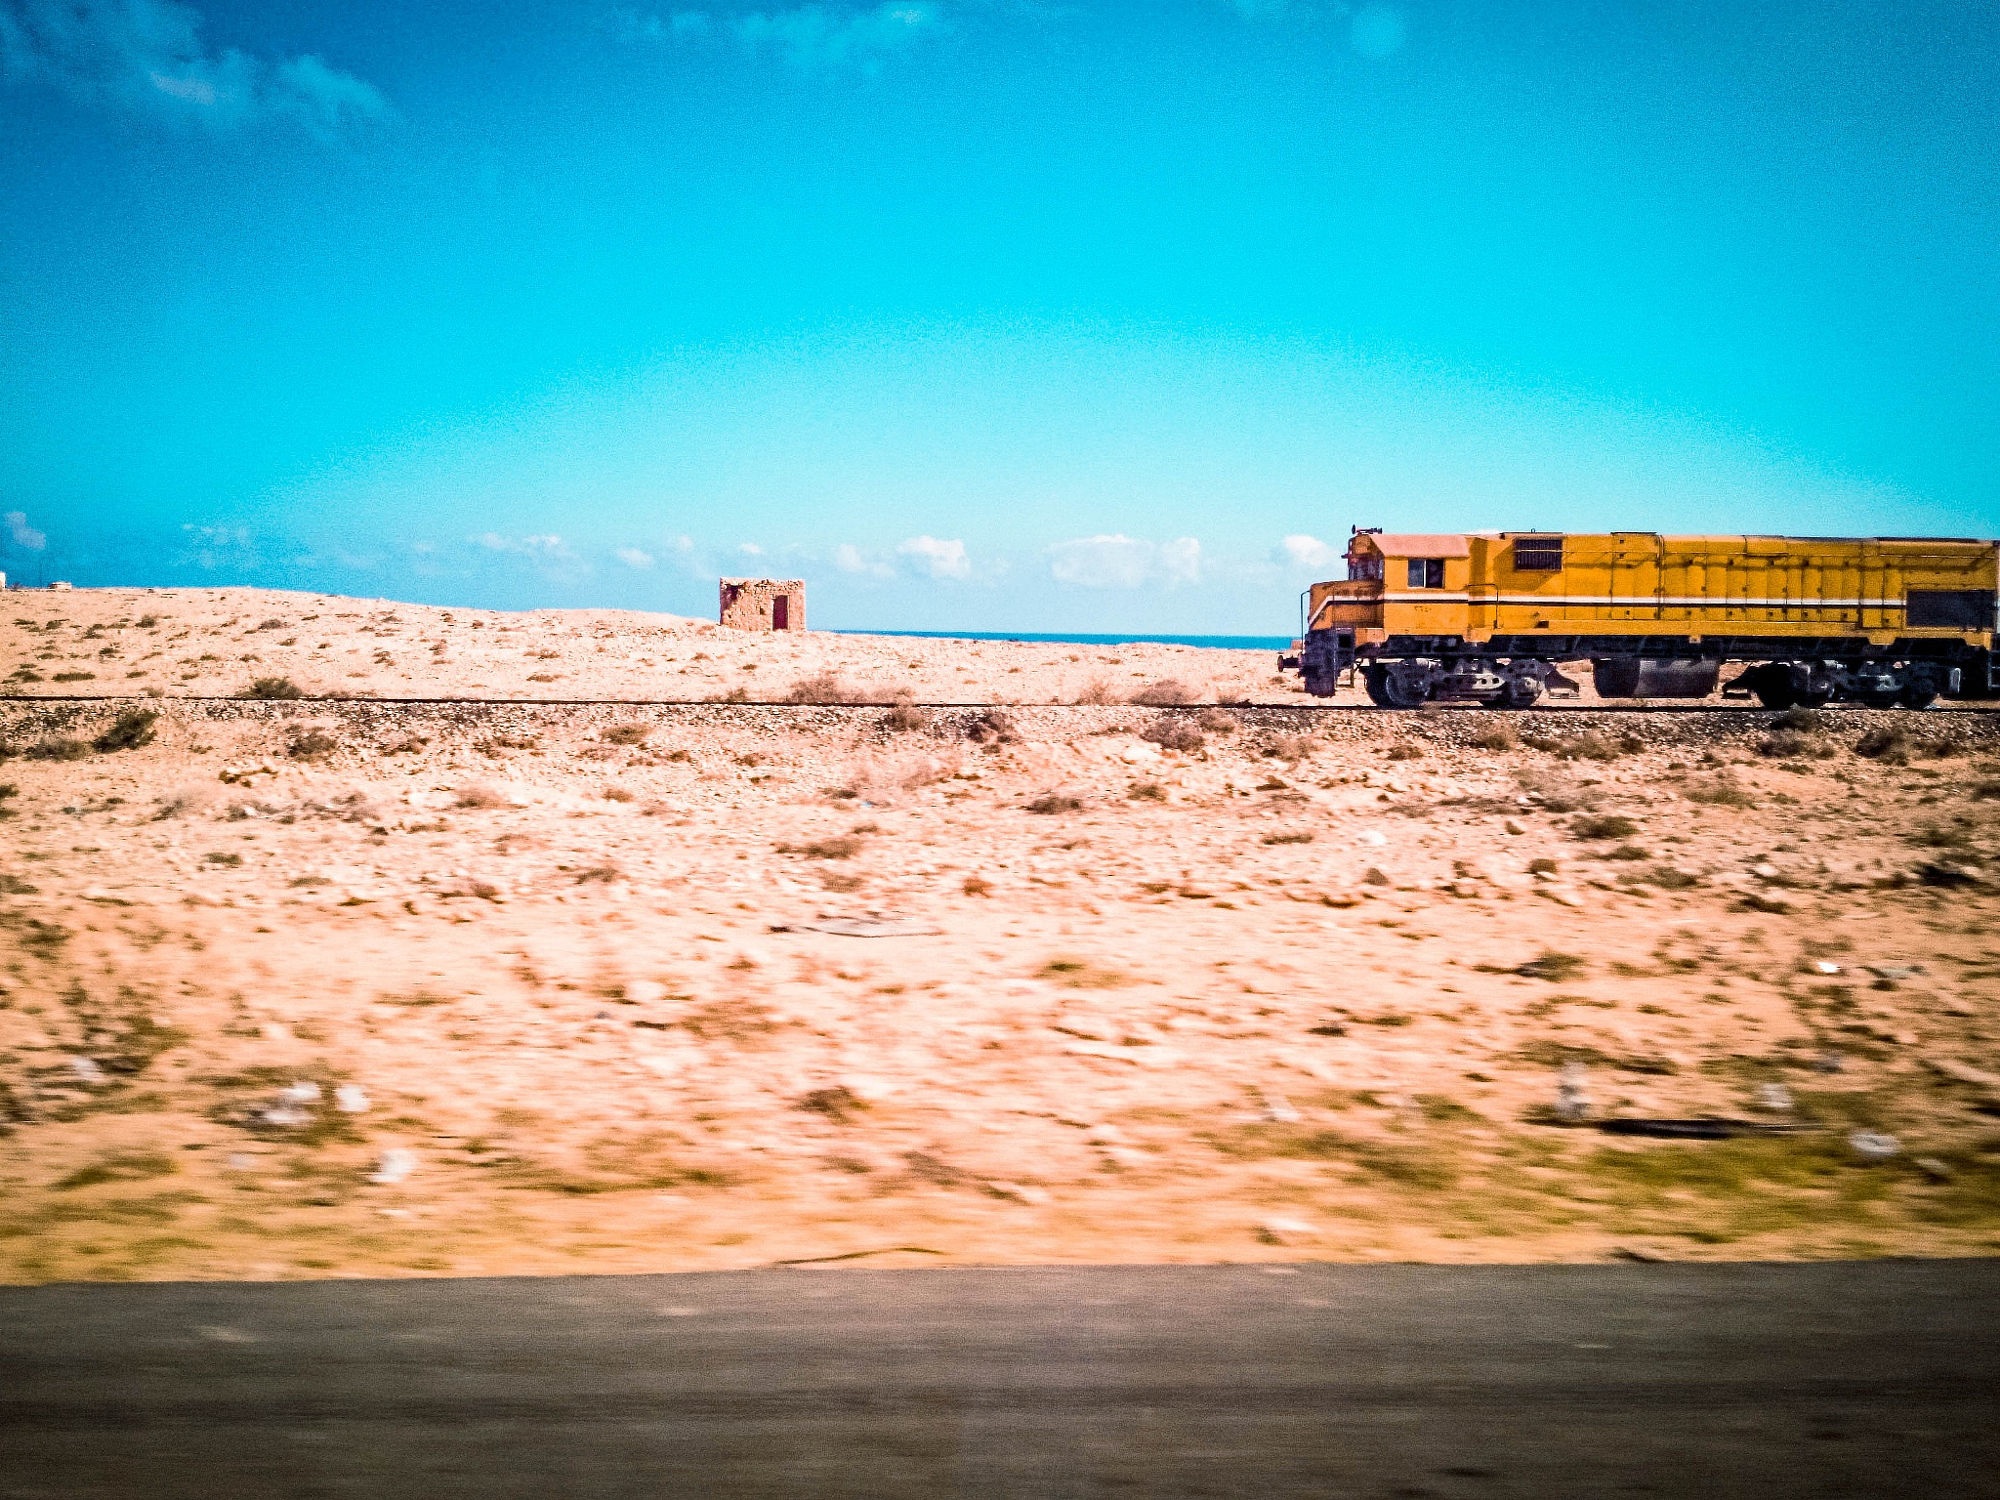
beach, sea, coast, water, sand, ocean, horizon, sunset, sunlight, morning, shore, wave, reflection, body of water, natural environment